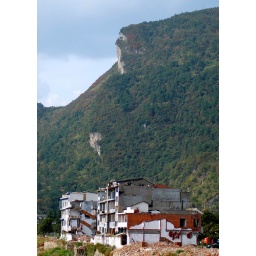
Several old buildings line the river underneath a mountain peak in Wulingyuan, Hunan.